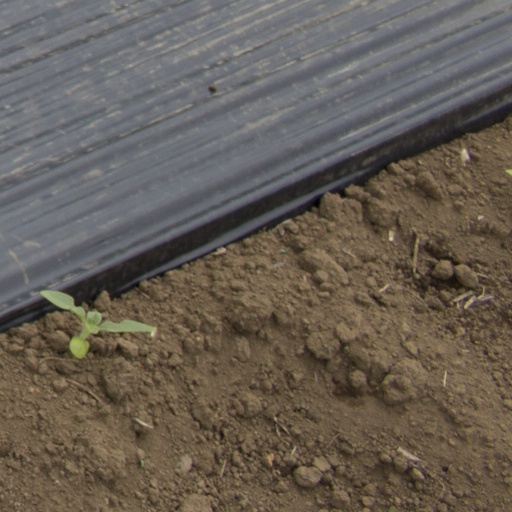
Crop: Jerusalem artichoke